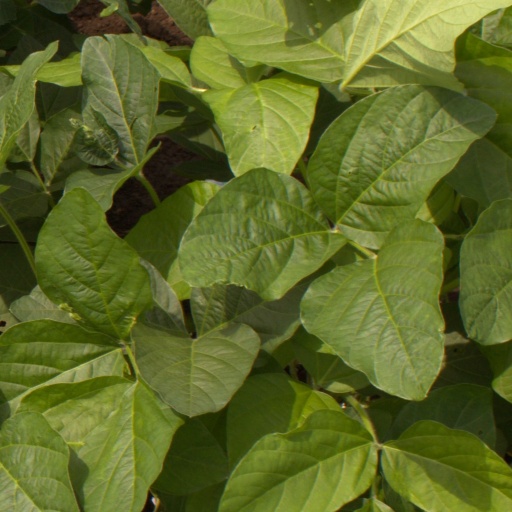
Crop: soybean